Henrik Larsson

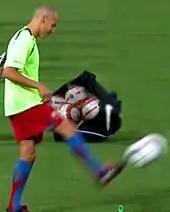
Larsson warming up for Barcelona in 2005

At the end of the 2003–04 season, Larsson left Celtic on a free transfer and signed a one-year contract with Barcelona with an option for a second year. Larsson's contribution in "Barça" La Liga win in his first season there was disrupted by serious injury. He scored 3 goals in 12 Liga games and one goal (against his former club Celtic) in four Champions League matches. After the match against Celtic, he said: "It was very difficult for me to celebrate my goal because I had so many great times here." On 20 November 2004, during the 3–0 victory in "El Clásico" against Real Madrid, Larsson tore the anterior cruciate ligament (ACL) and meniscus in his left knee. Despite his injury-hit 2004–05 season, playing only 16 games, Barcelona took the option to extend his contract.